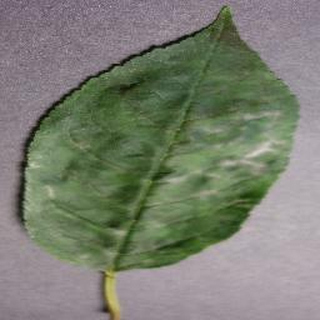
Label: cherry_powdery_mildew